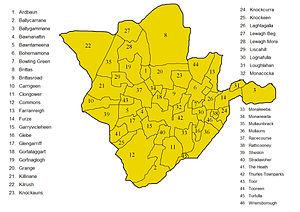
Un townland est une petite division géographique des terres utilisée en Irlande.
Thurles est une ville du comté de Tipperary en Irlande.